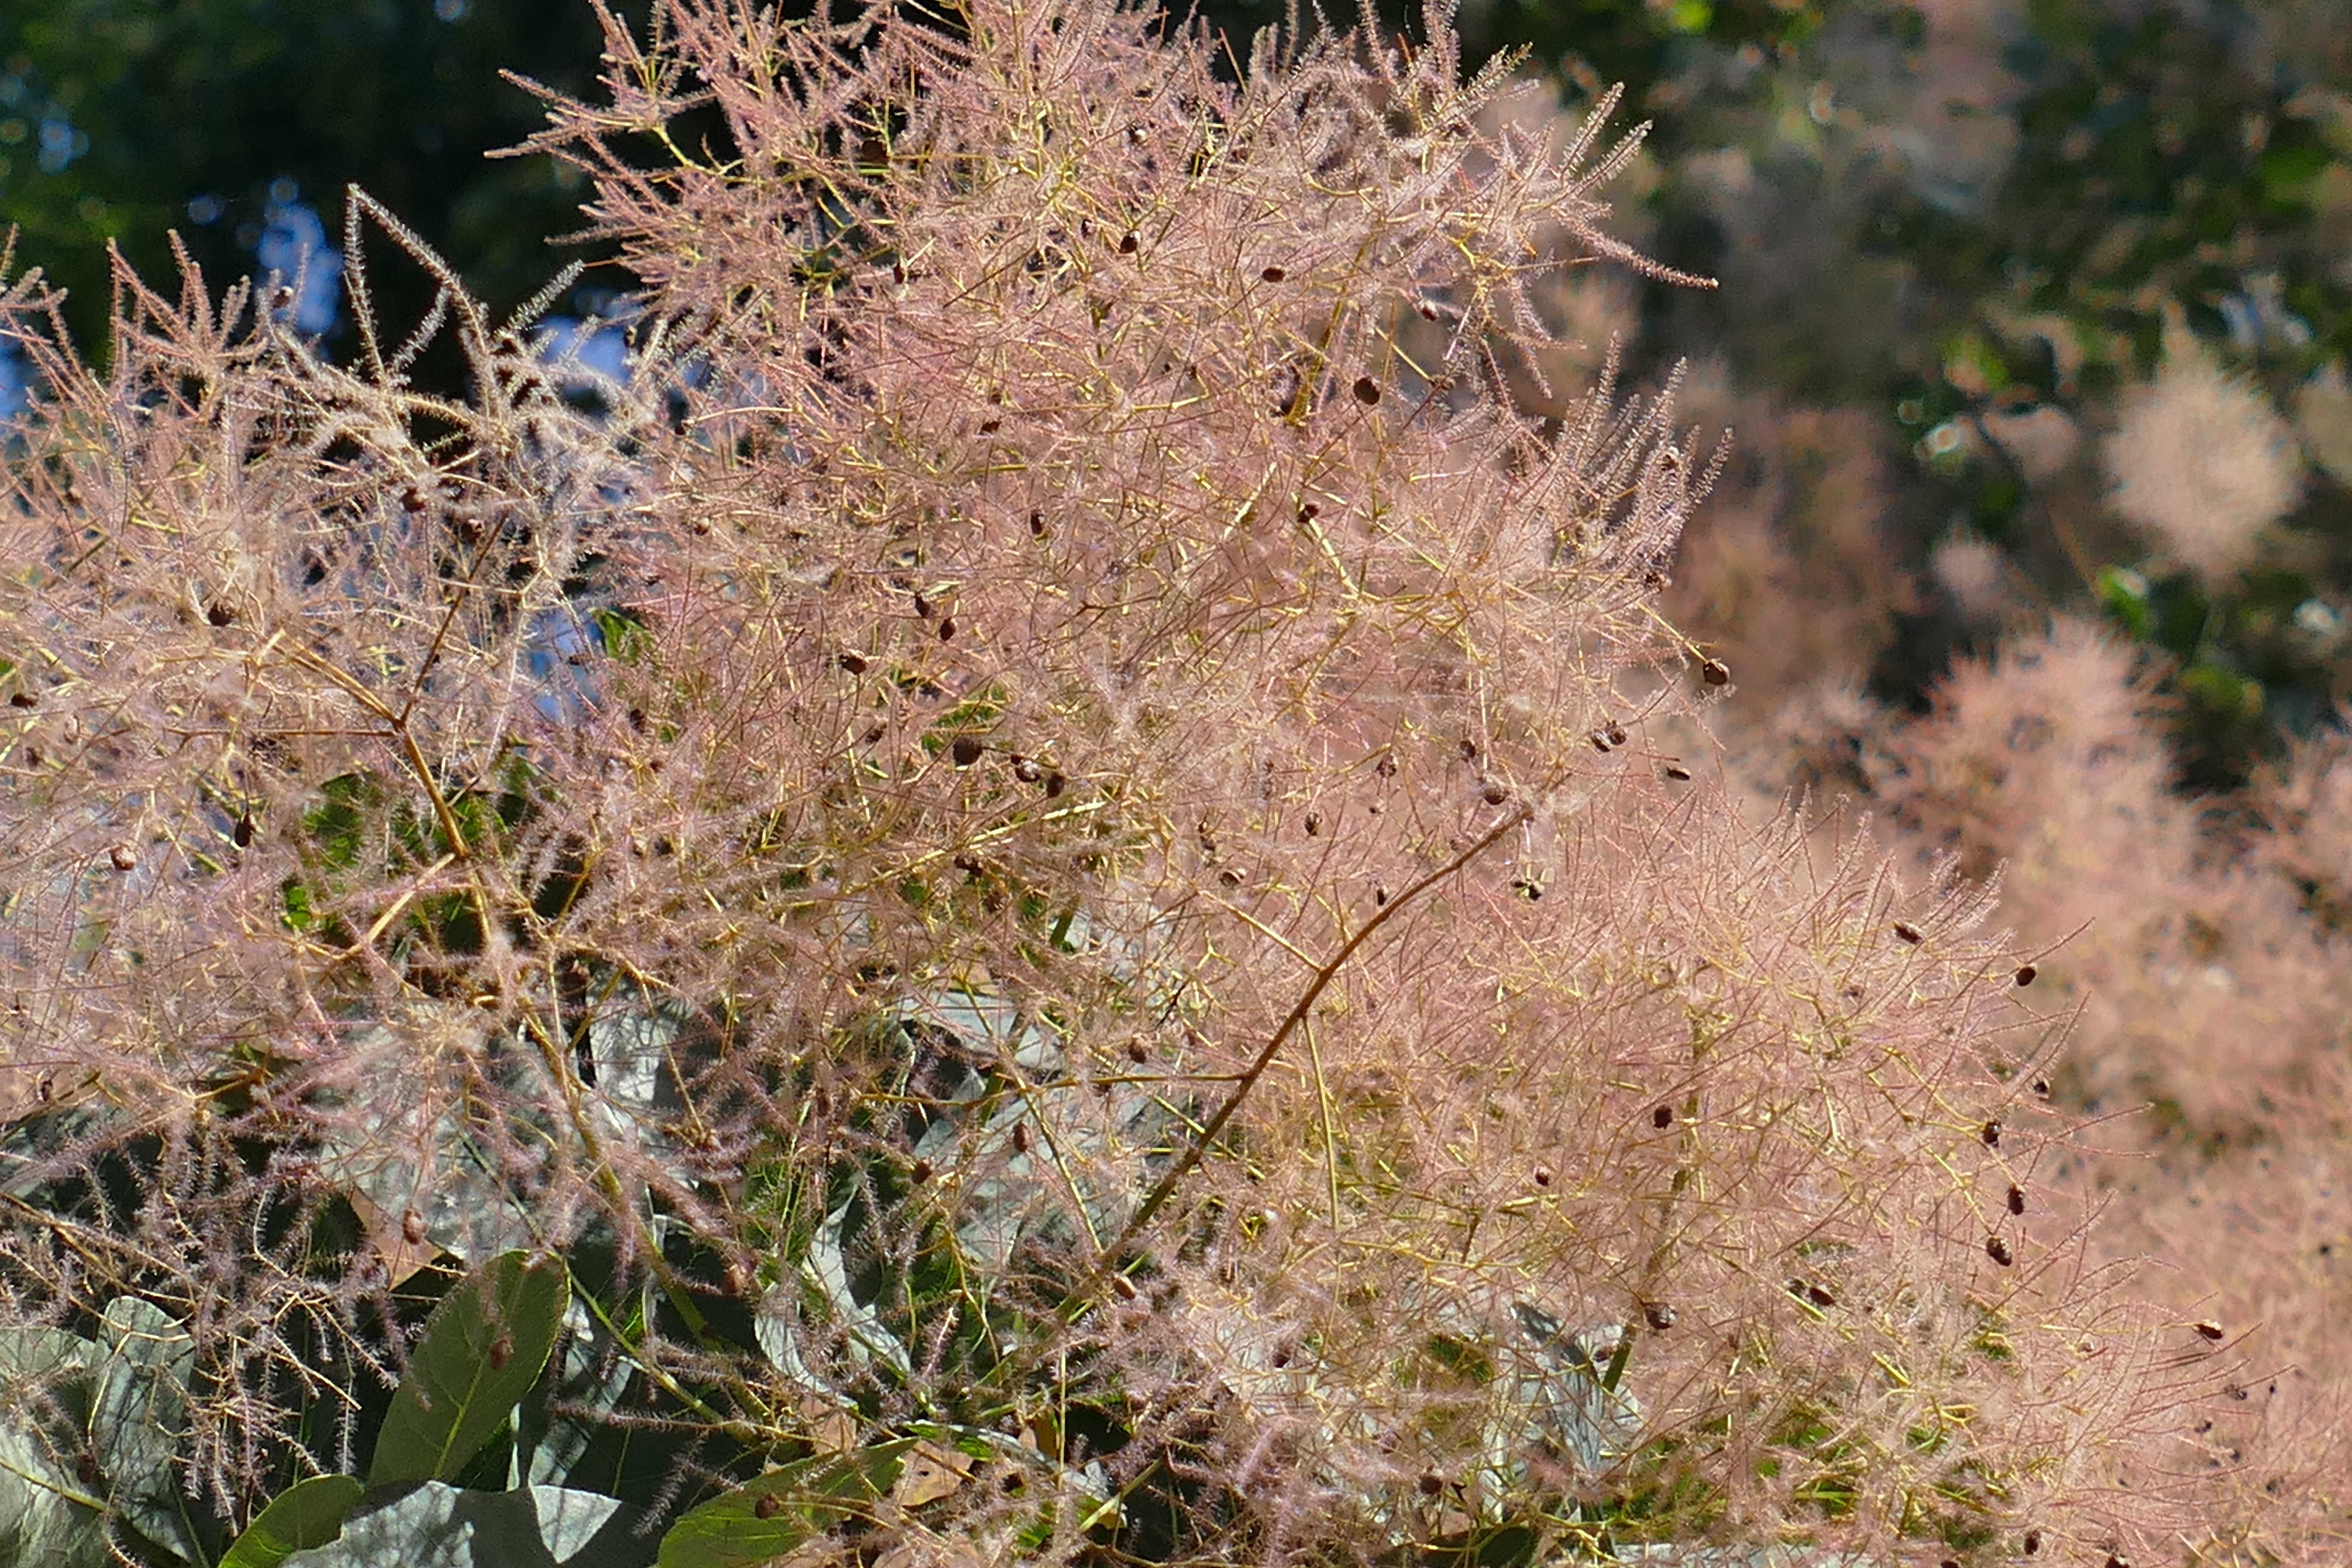
blossom, plant, flower, bloom, herb, produce, botany, close, flora, wildflower, shrub, bamboo grassedit this page, flowering plant, grass family, land plant